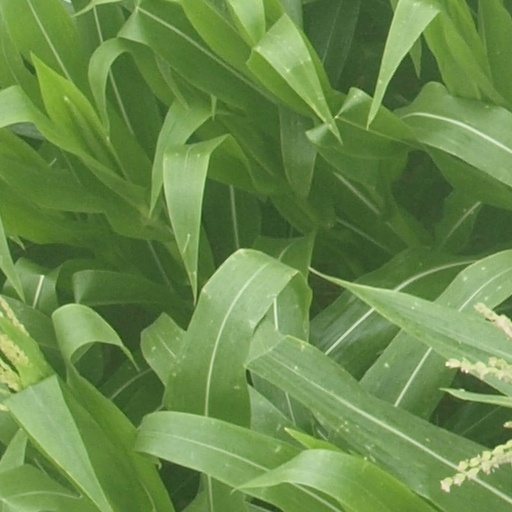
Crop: maize; corn